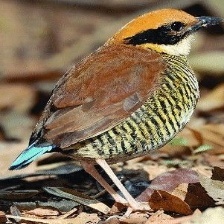
Species: GURNEYS PITTA
Scientific name: HYDRORNIS GURNEYI